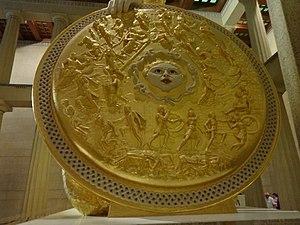
La statue d’Athéna Parthénos est une sculpture monumentale chryséléphantine de la déesse grecque Athéna. Attribuée à Phidias, elle était une offrande de la cité d'Athènes à sa déesse tutélaire. Une salle du Parthénon, sur l'acropole d'Athènes, fut conçue exclusivement dans le but de l'accueillir.